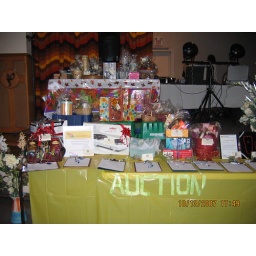
Auction table and door prizes in the background